Nebo (Struthers, Ohio)

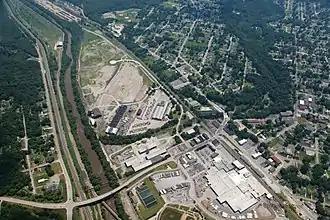
Nebo's position between the two wooded gorges can be seen at top-center

Nebo is located entirely within the 3rd Struthers City Council ward, which is currently represented by Robert D. Burnside.